Khes

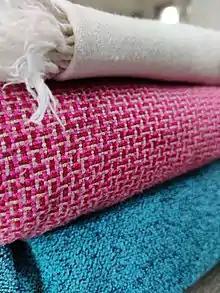
Khes (a kind of thick blanket, it is a handoom damask cloth) used in bedding in Pakistan and northwest India.

Khes is a thick cotton blanket cloth in the Indian subcontinent; it is a damask cloth used for blankets and winter wraps. Khes is generally hand-woven with coarse cotton yarns. Khes as a garment is a simple clothing item to wear loosely to cover the upper body by men in Pakistan and northwest India. Khes is an important cloth in the Sindh and Punjab, regions which are famous for its production and historically has been known for not only the production of Khes but also many other coarse cotton textiles, especially in the 19th and 20th centuries. Khes is a comfort object used in bedding, and is also usable as a cover.